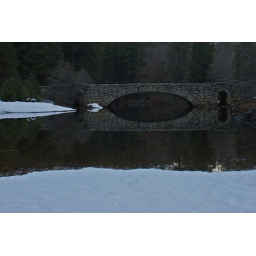
There wasn't much snow, so I hiked out onto the river bed to catch the afternoon reflection in the Merced River.